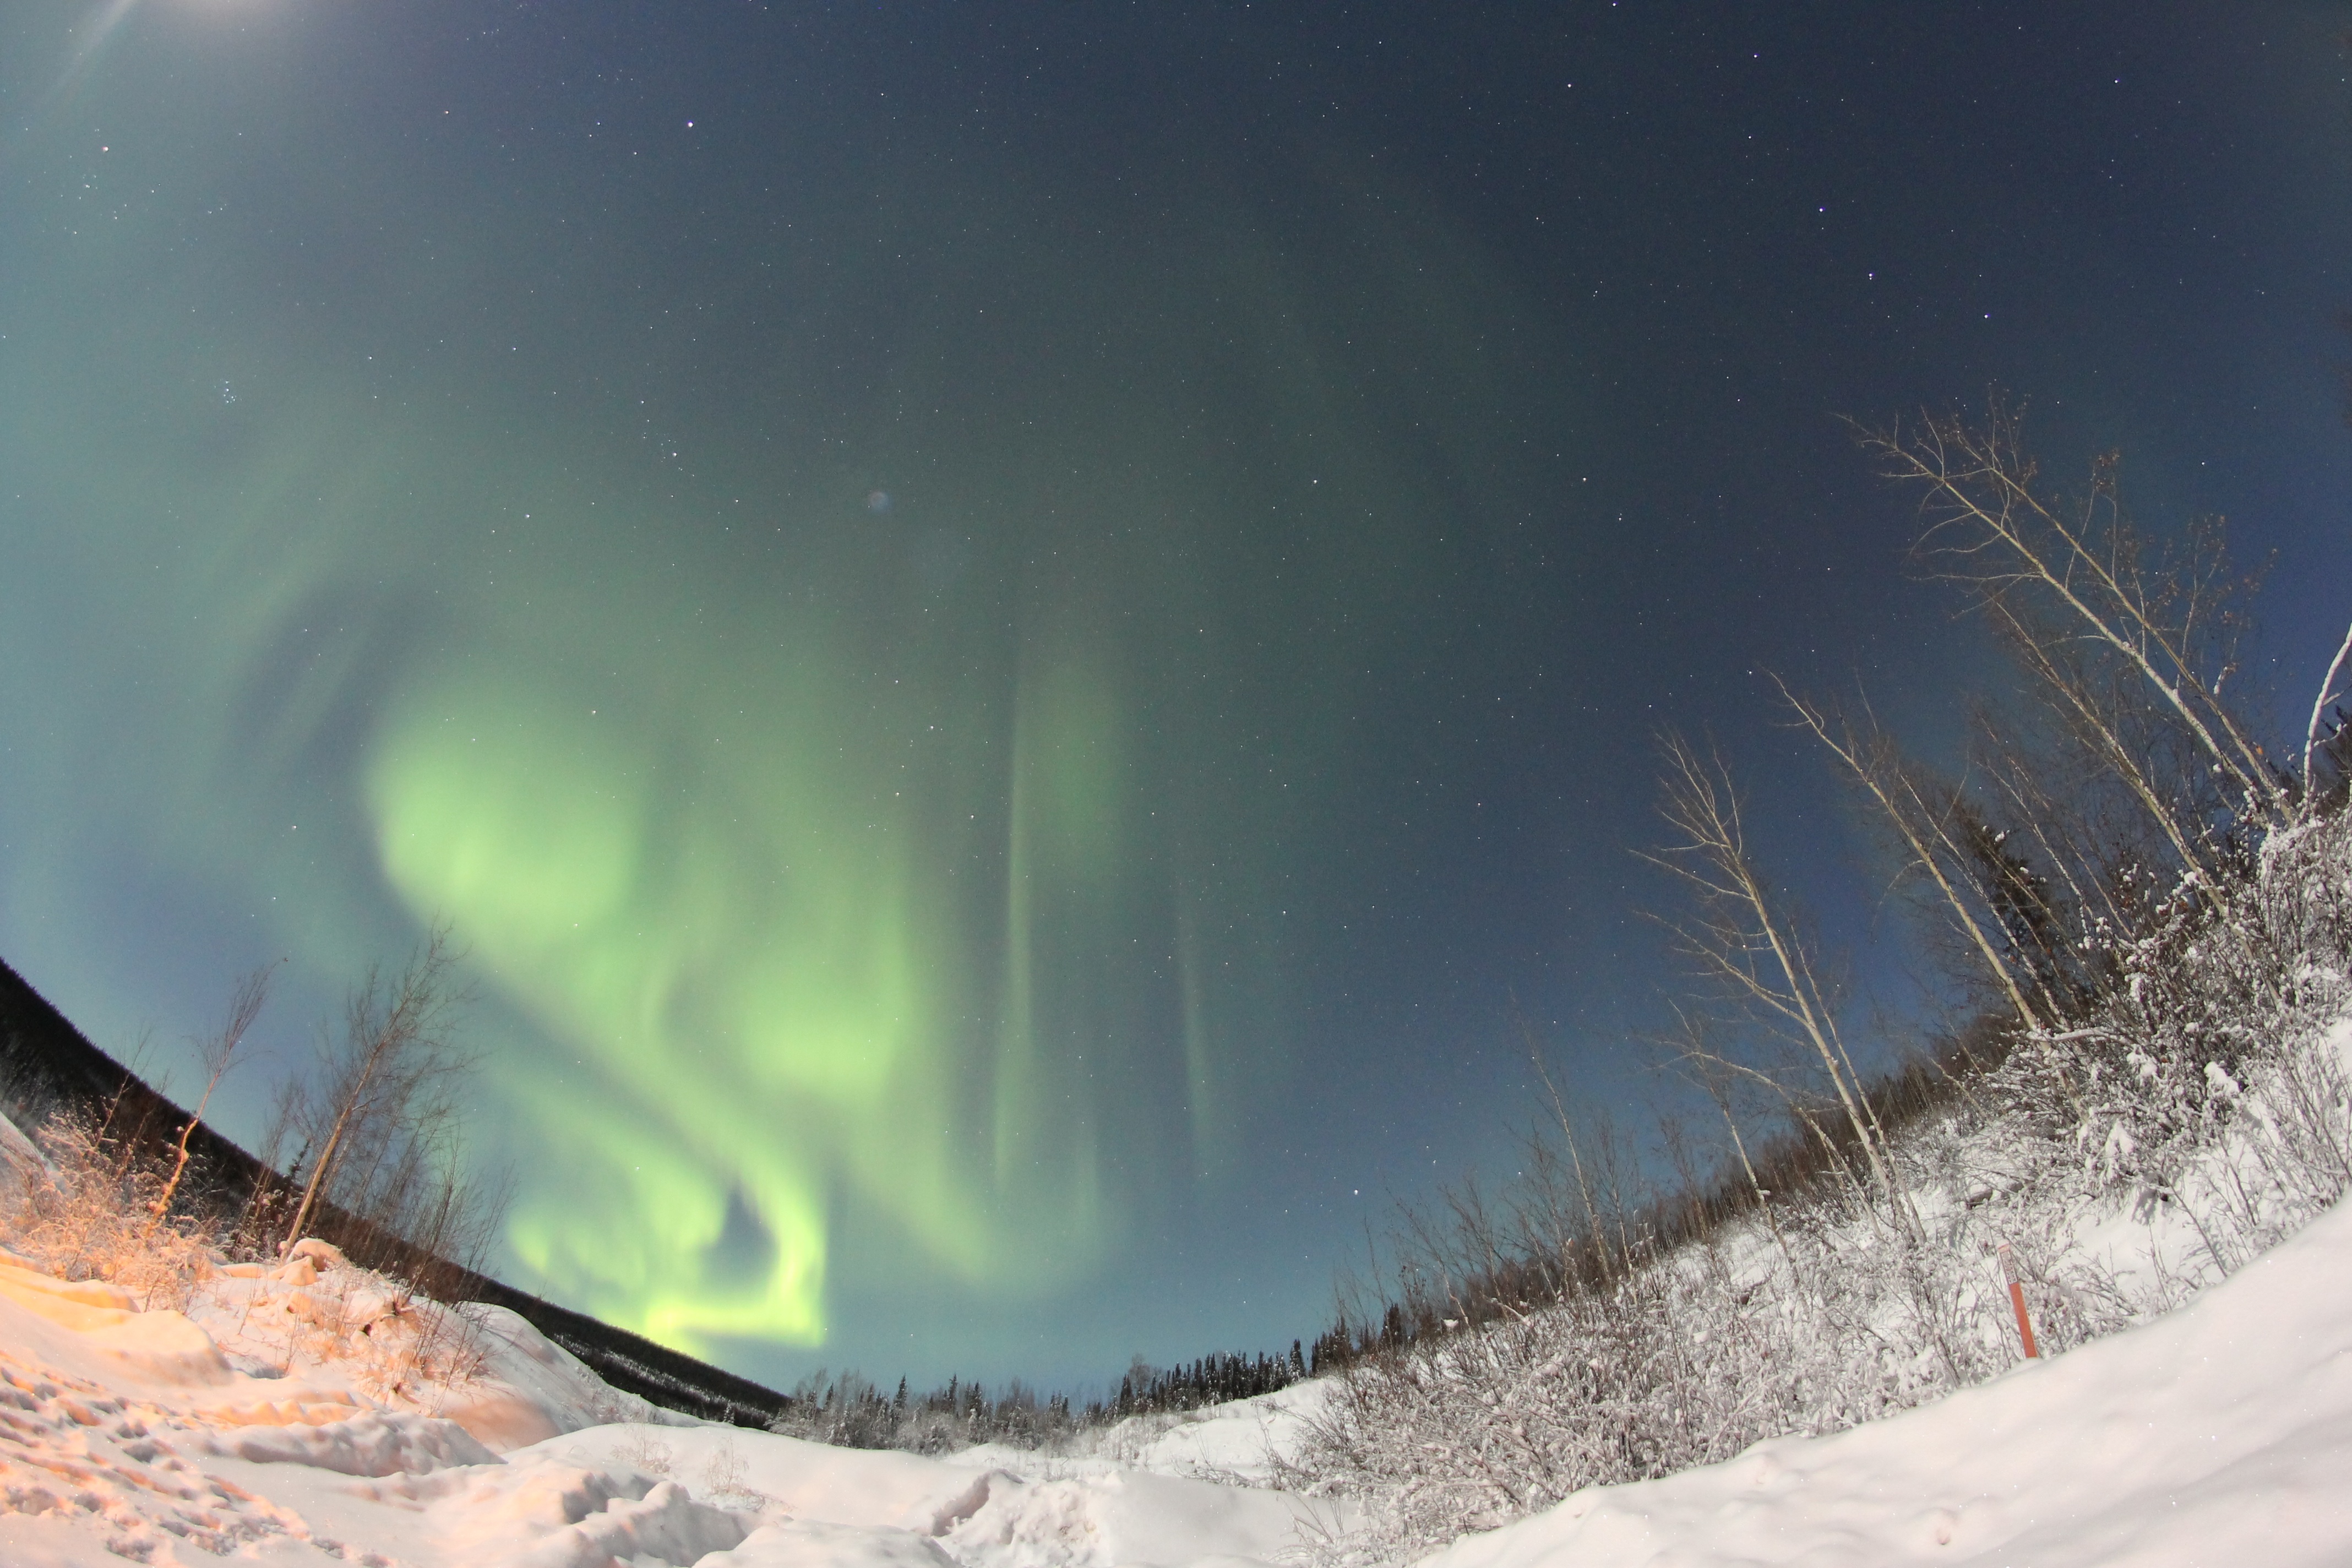
landscape, nature, horizon, snow, night, atmosphere, green, weather, aurora, alaska, northern lights, borealis, freezing